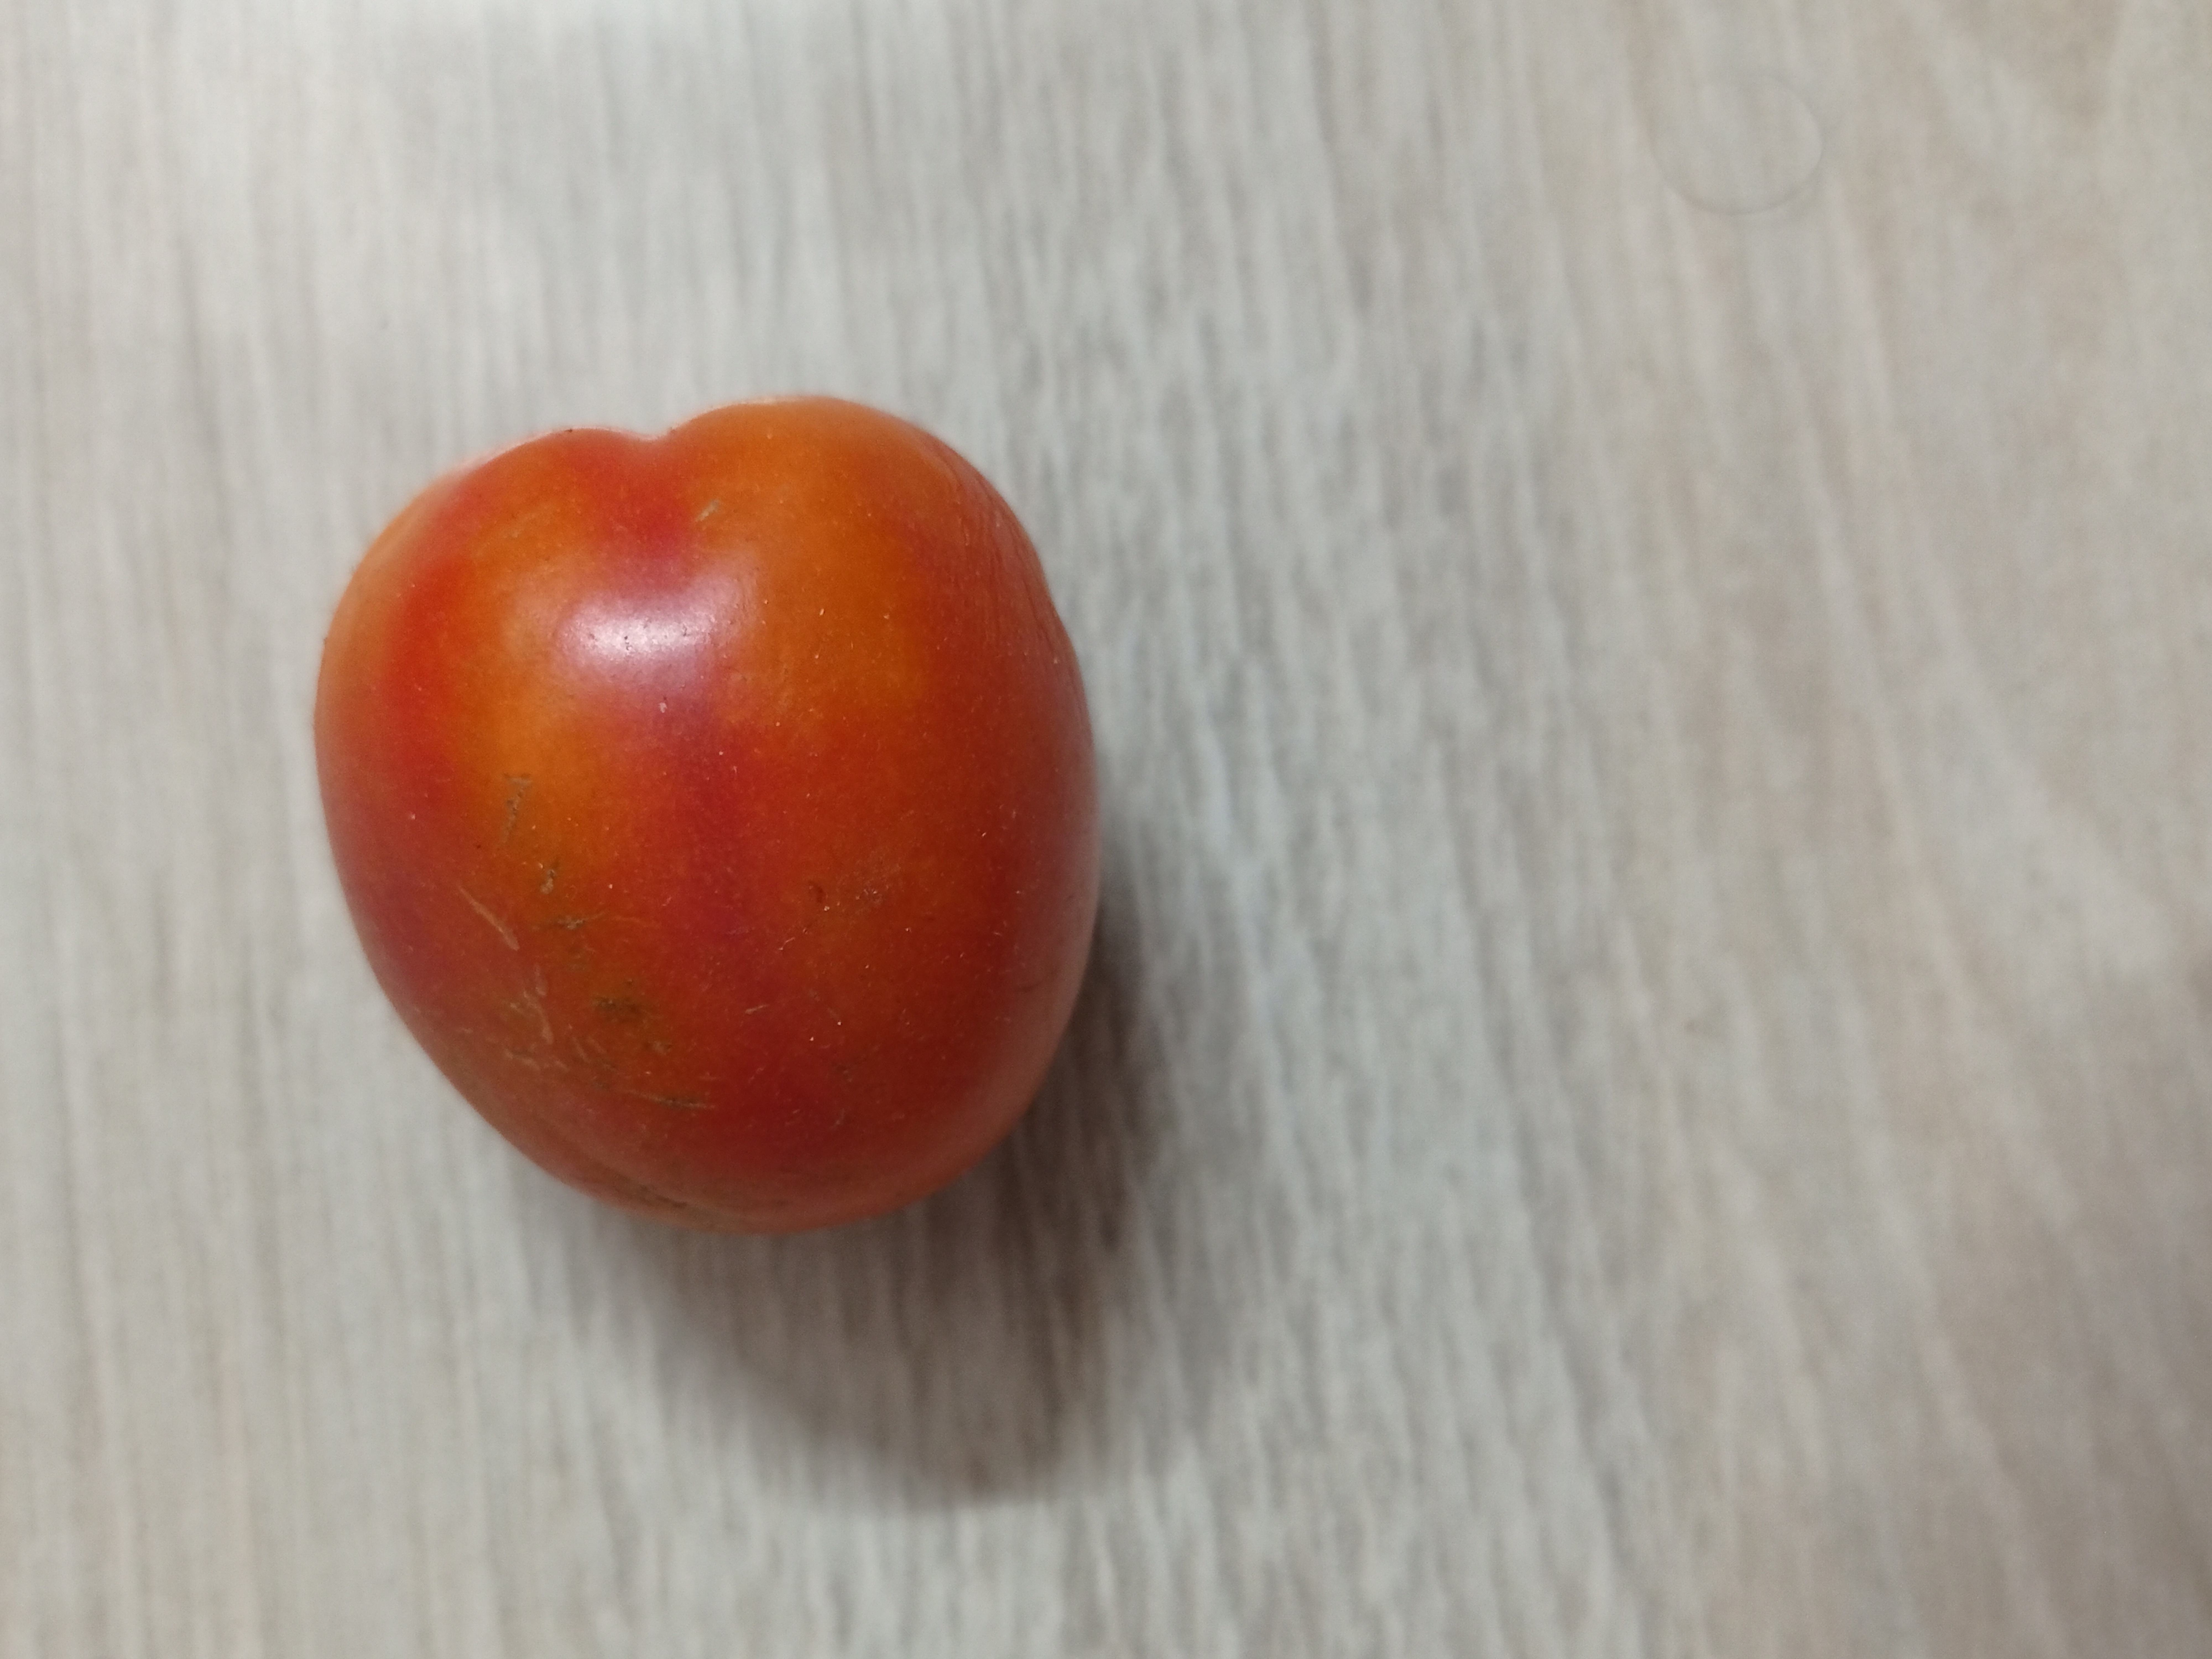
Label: Fresh